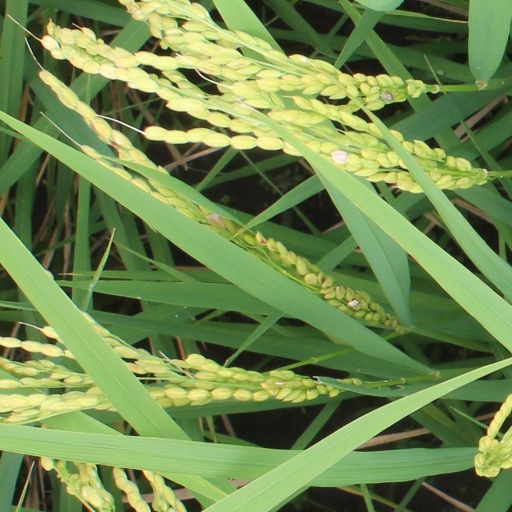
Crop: rice